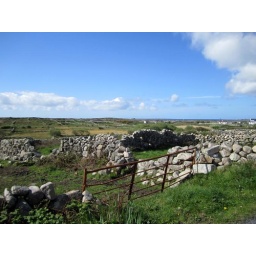
Stone walls and metal fence in Connemara Ireland_0987